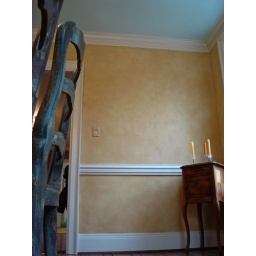
Glazed walls in dining room with robin's egg blue ceiling.